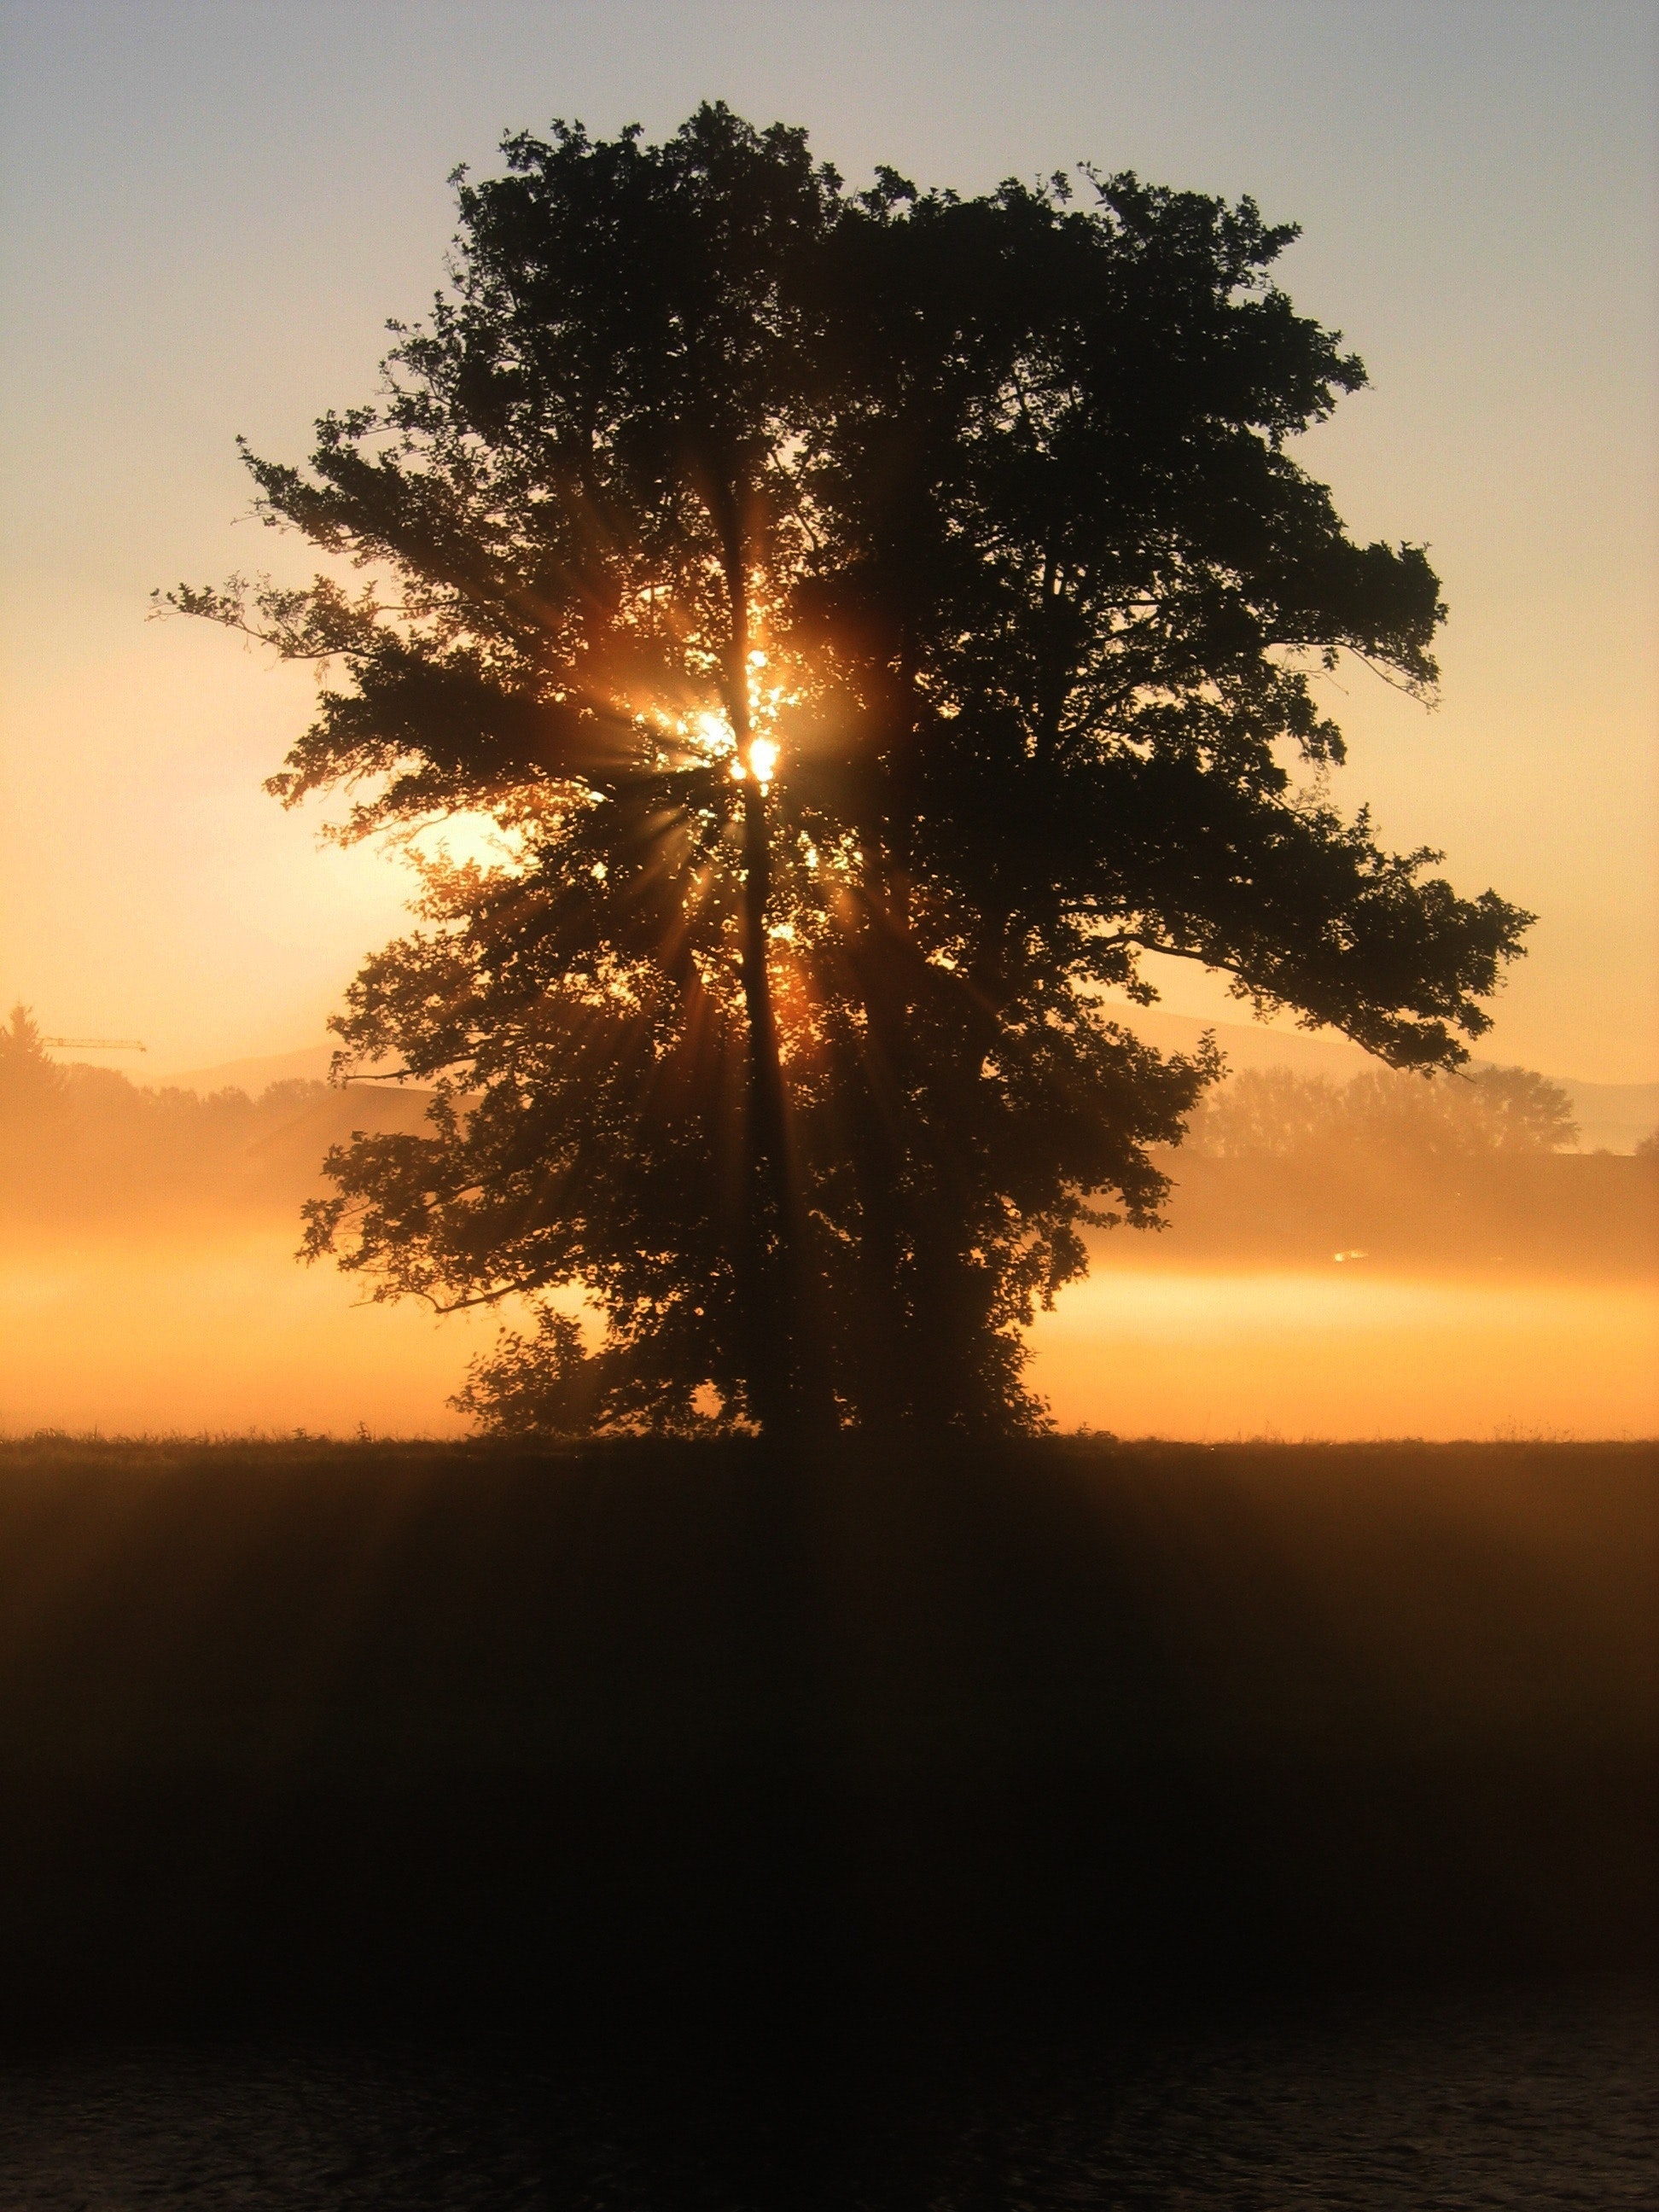
sky, tree, nature, sunrise, natural landscape, sunset, atmospheric phenomenon, morning, horizon, sunlight, sun, woody plant, calm, evening, dawn, plant, cloud, atmosphere, landscape, branch, backlighting, dusk, photography, sea, wildlife, afterglow, red sky at morning